Leet

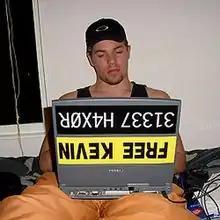
The same sticker on one's laptop demonstrates upside-down "31337" as "ELEET"

However, leetspeak should not be confused with SMS-speak, characterized by using "4" as "for", "2" as "to", "b&" as "ban'd" (e.g. "banned"), "gr8 b8, m8, appreci8, no h8" as "great bait, mate, appreciate, no hate", and so on.